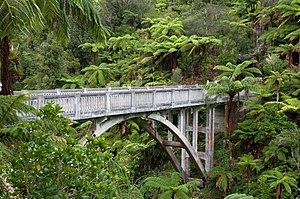
Cette liste de ponts de Nouvelle-Zélande a pour vocation de présenter une liste de ponts remarquables de Nouvelle-Zélande, tant par leurs caractéristiques dimensionnelles, que par leur intérêt architectural ou historique.